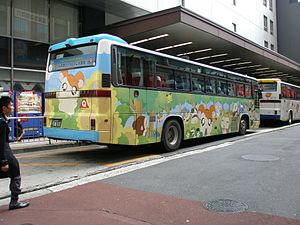
Hamtaro
Hamtaro er en japansk anime-tegnefilmsserie der handler om hamstere.